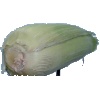
Label: Corn Husk 1